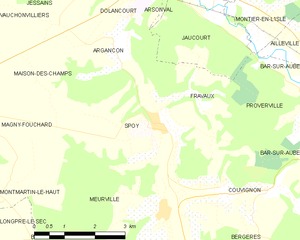
Carte des communes françaises: Spoy